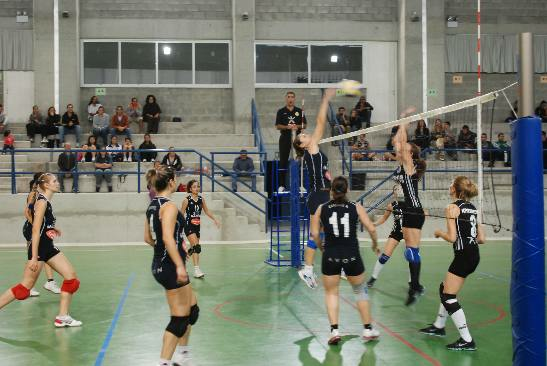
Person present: Yes